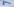
Number: 7